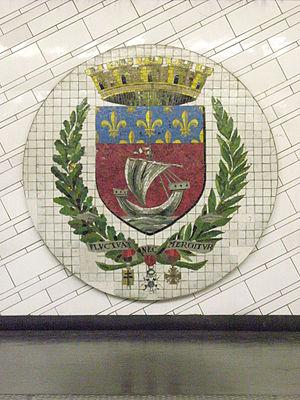
Paris - station Hôtel de Ville - métro ligne 1 - blason de Paris.JPG
Le blason de Paris est un blason faisant appel à la symbolique antique de la navigation sur la Seine pour représenter Paris, la capitale de la France.